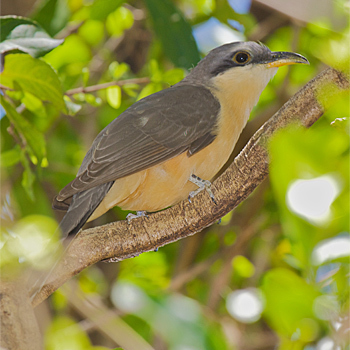
this bird is mostly gray with a yellow belly. breast, and bottom part of the bill.
this bird has two toned, the under parts are yellow and the upper parts are grey. the beak is long and curved down, the upper mandible is grey and the lower mandible is orange.
this bird has a large, gray, curved bill, a light brown eyering, and a orange and white throat, breast, and belly.
this bird is white with grey on its back and has a long, pointy beak.
this bird has two distinct colors; gray wingbars, secondaries, and rectrices with a cream colored chest, neck, and vent and a long dark beak that is yellow underneath.
this gray bird has a yellow underside and its beak is half gray, half yellow.
the back of the bird is dark gray and its belly is light orange.
a small bird with a light orange belly, breast, and throat along with a dark grey crown, wings, and feet.
this bird has a light orange body with great wings and had it has a black speak on top and a yellow beak on bottoma bird with a slightly brown back, head and wings and a light yellow abdomen, belly and breast.
Species: Mangrove Cuckoo